OHSAA Southwest Region athletic conferences

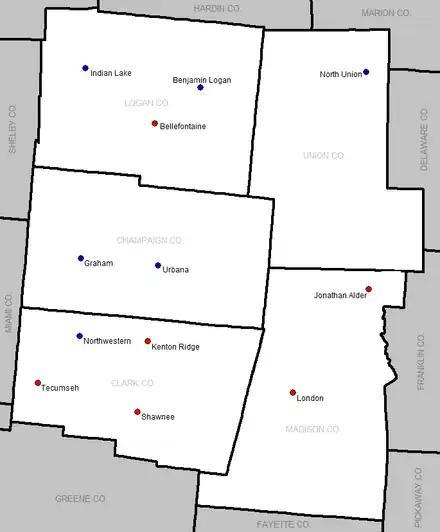
CBC membership as of the 2017-2018 school year. Kenton Trail Division members are in red, Mad River Division members are in blue, and future members are striped in their respective future division assignments.

Dayton high schools were part of the Southwest Ohio Public League from 2002 to 2007, and played football in the same conference beginning in 2015.